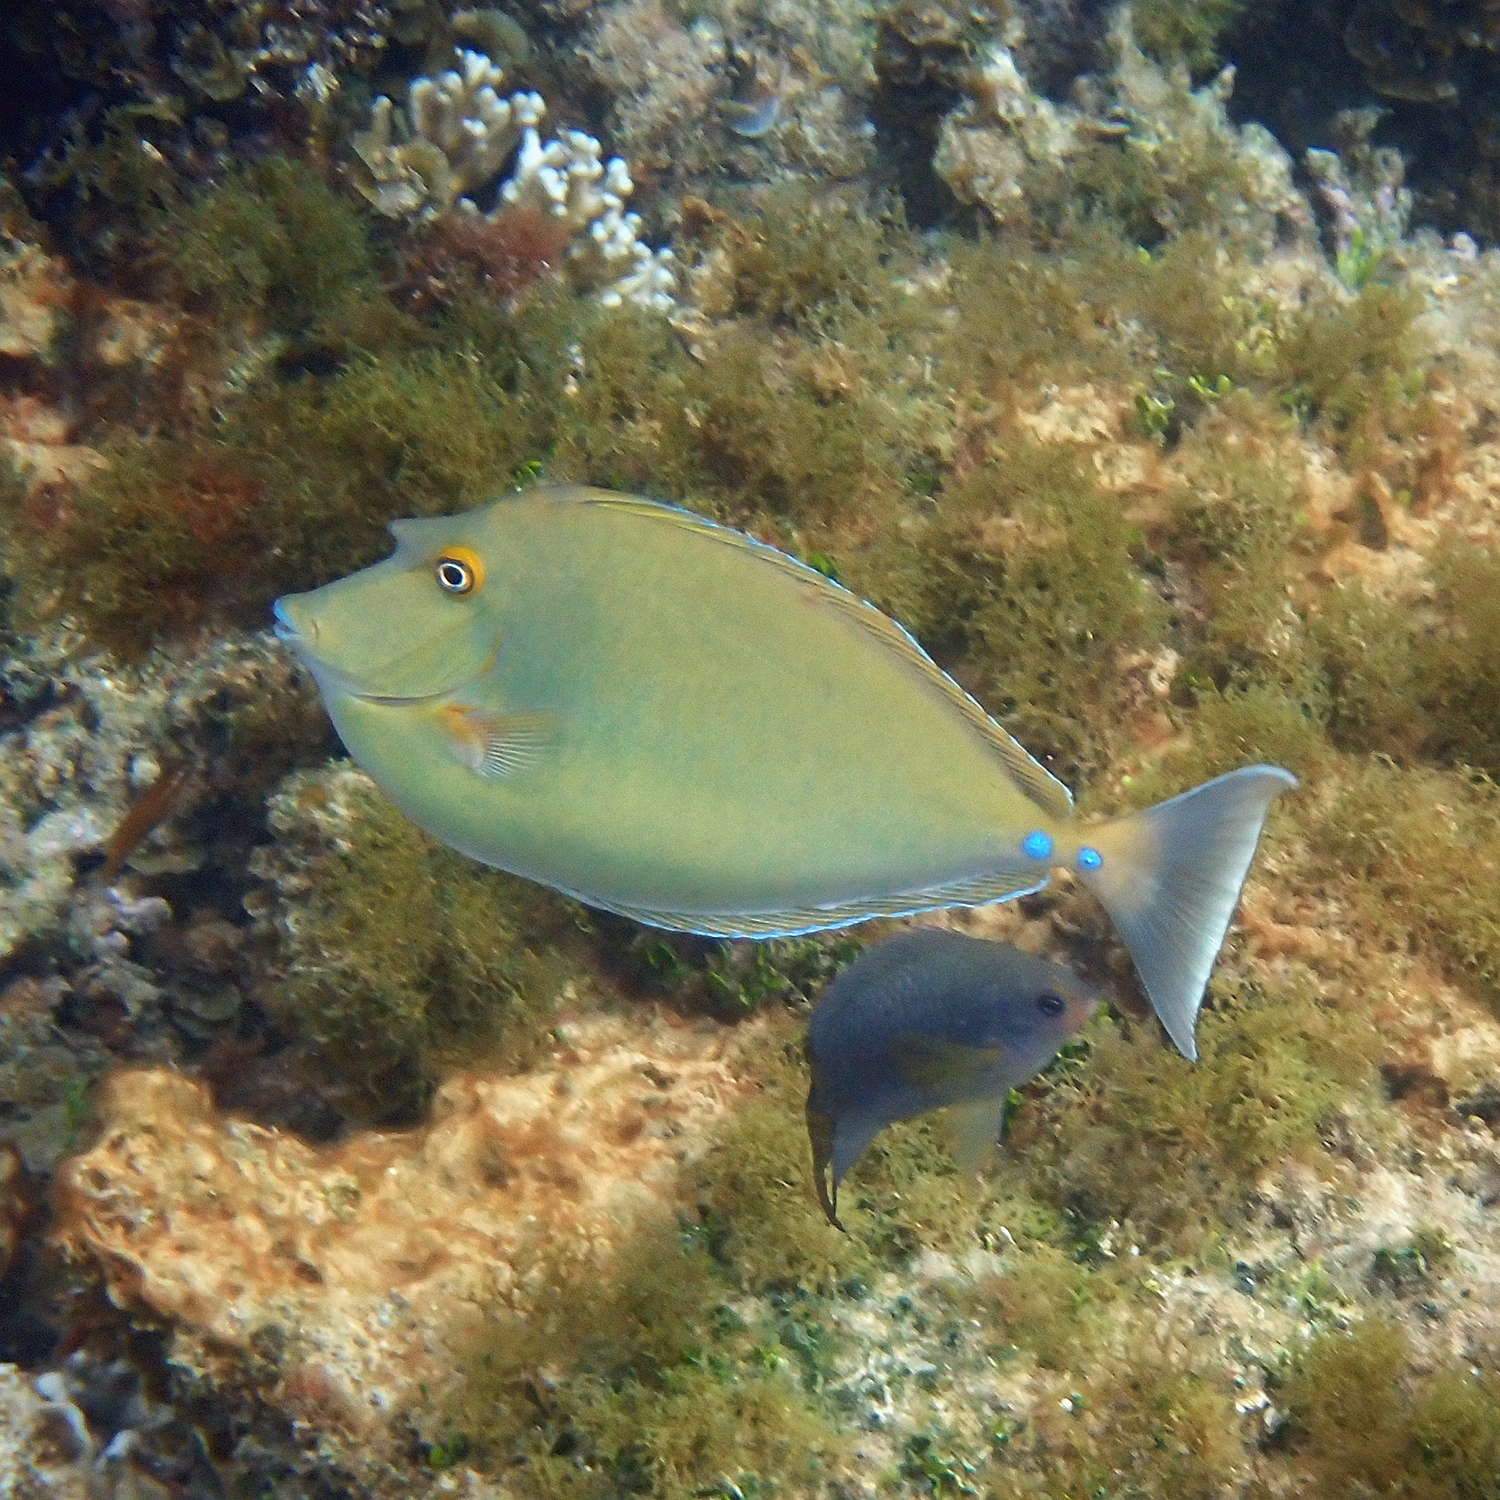
Naso unicornis (Bluespine Unicornfish)